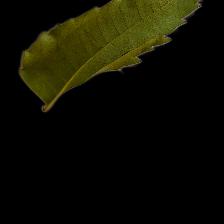
Plant: Neem